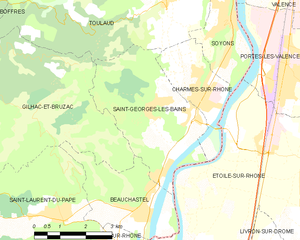
Carte des communes françaises: Saint-Georges-les-Bains